Citigroup

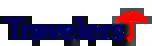
The corporate logo of Travelers Inc. (1993–1998) prior to the merger with Citicorp

Travelers Group, at the time of the merger, was a diverse group of financial concerns that had been brought together under CEO Sandy Weill. Its roots came from Commercial Credit, a subsidiary of Control Data Corporation that was taken private by Weill in November 1986 after taking charge of the company earlier that year. Two years later, Weill mastered the buyout of Primerica Financial Services—a conglomerate that had already bought life insurance company A L Williams as well as brokerage firm Smith Barney. The new company took the Primerica name, and employed a "cross-selling" strategy such that each of the entities within the parent company aimed to sell each other's services. Its non-financial businesses were spun off.